Usk railway station (Great Western Railway)

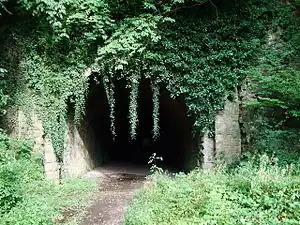
View of the Western portal of Usk Tunnel in 2008

The tunnel adjacent to the station was cut through the hill immediately to the east of the station. The tunnel was carved through sandstone, from which several fossils were preserved in the National Museum of Wales at Cardiff.